Cirrus SR20

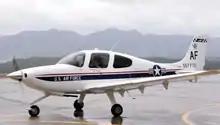
United States Air Force T-53A

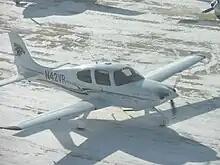
A Cirrus SR20 belonging to Western Michigan University

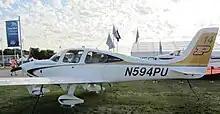
Purdue University Cirrus SR20 on display at the Oshkosh Airshow

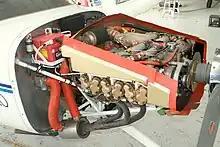
Continental IO-360-ES engine fitted to a Cirrus SR20

The SR20 is popular with many flying schools and is operated by private individuals and companies. The largest operators are: